Ribera del Duero

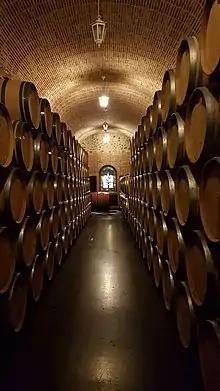
Wine barrels in Bodegas Casajús, in Quintana del Pidio.

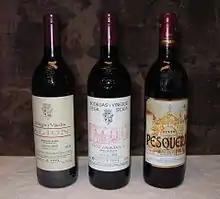
Wine bottles from three well-known bodegas in Ribera del Duero: Alion, Vega Sicilia (here its second wine, Valbuena 5°) and Pesquera

There are similarities between Rioja and Ribera del Duero. Whereas the wines are quite distinctive as a result of significant differences in terroir, both regions produce wines selected for long aging with highly complex vinification procedures, producing intense, extremely long-lived wines emanating from largely limestone soils. Wines are classified as much for their longevity as their grape quality, and Ribera del Duero produces some extremely well-aging wines. The aging requirements for Ribera del Duero are the same used in Rioja. Wines labelled as "Crianza" must age two years with 12 months in oak. "Reserva" wines must be aged at least three years with at least 12 months in oak. The "Gran Reserva" labelled wines must spend 5 years aging prior to release, two being in oak.